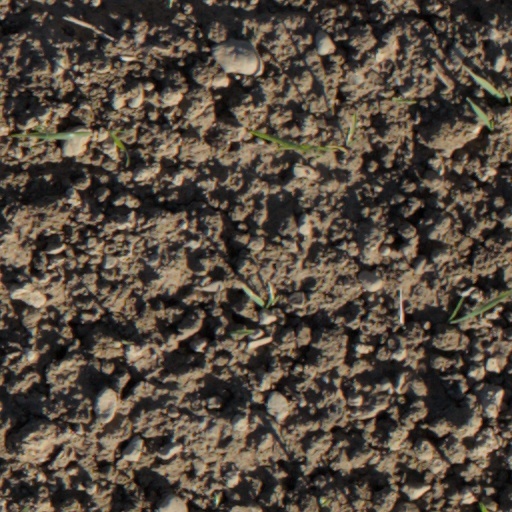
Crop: wheat